Cool Spring Farm (Charles Town, West Virginia)

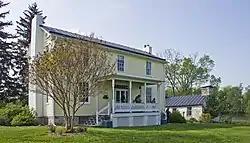

Cool Spring Farm, located near Charles Town, West Virginia was first established along Bullskin Run around 1750. The Federal style second house on the property, built in 1813, is extant, with a Greek Revival–influenced third house, built in 1832 that shows the evolution of the farmstead. The farm is significant as an example of agricultural development in the Bullskin Run district and as examples of Greek Revival and Federal style vernacular design.